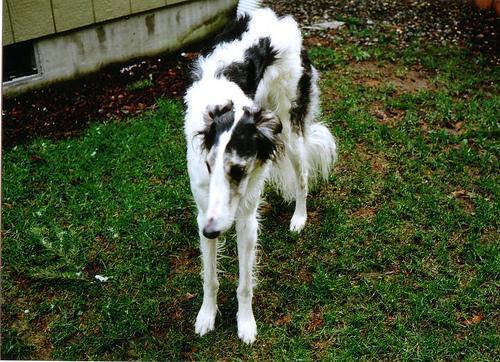
borzoi